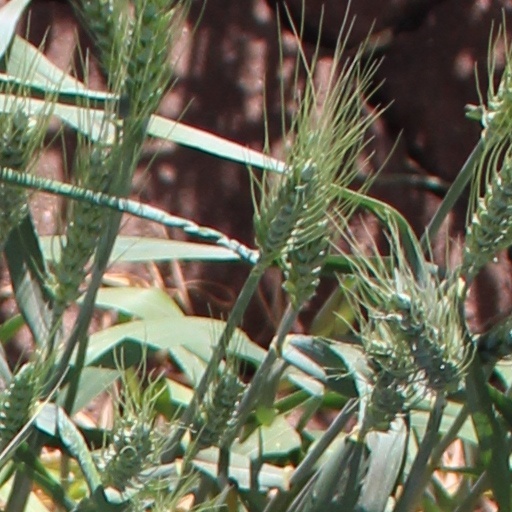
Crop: wheat